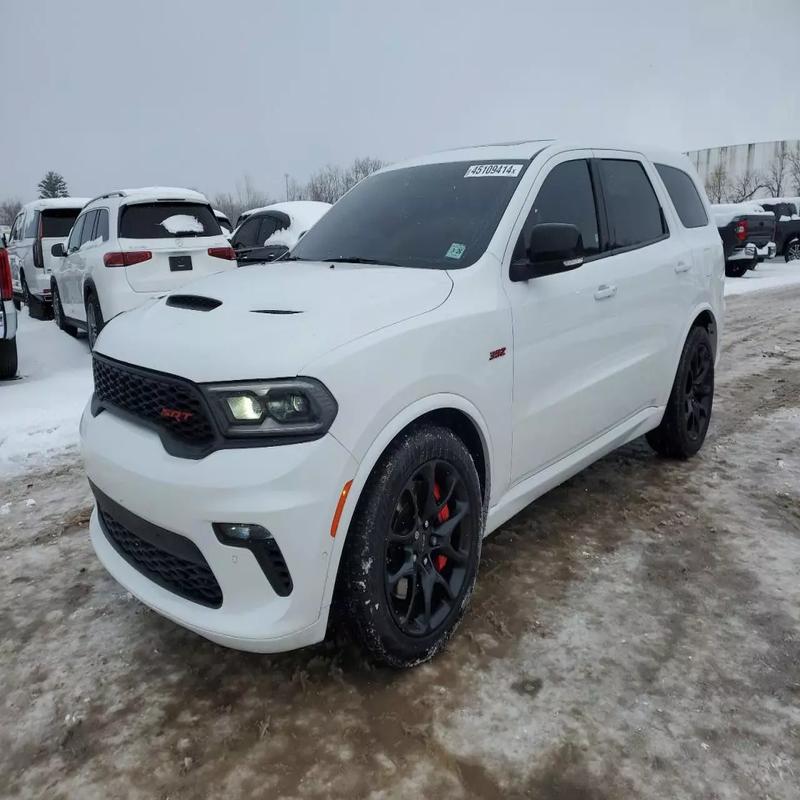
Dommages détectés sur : capot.
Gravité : mineur